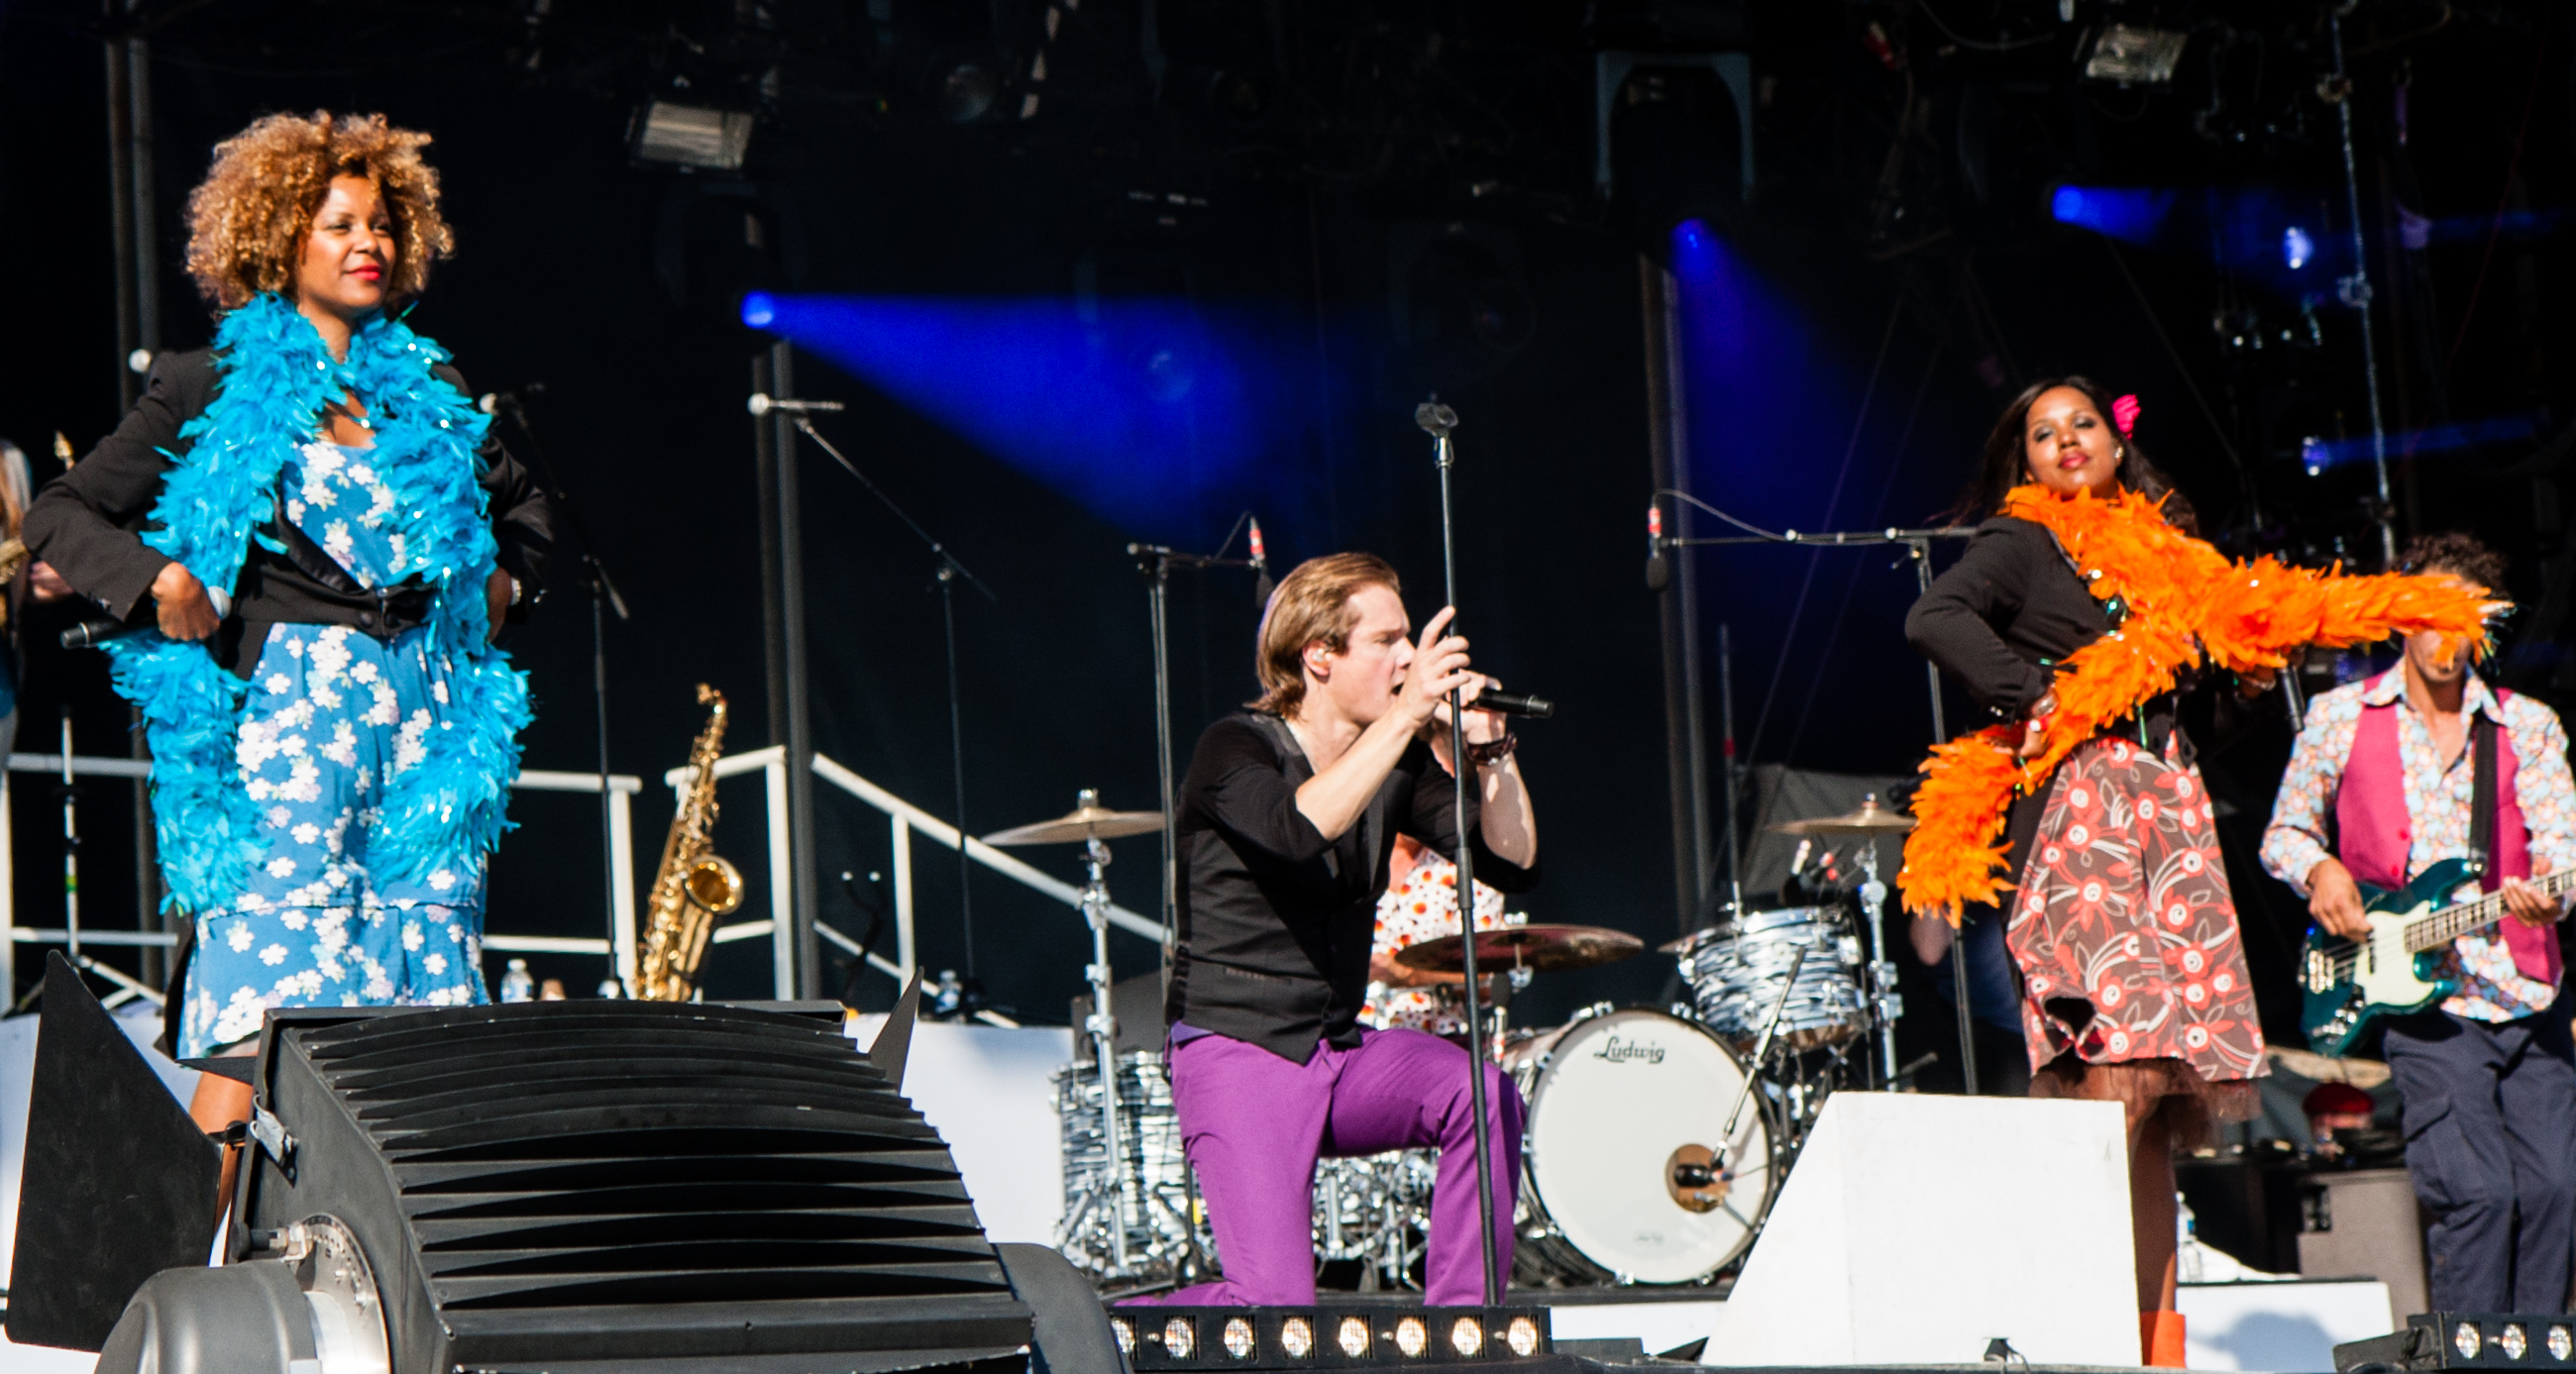
music, concert, audience, live, canon, fashion, musician, performance art, festival, 40d, gig, stage, 2012, fete, humanit, fetedelhuma, bnabar, performance, singing, musical theatre